HDMS Rota (1822)

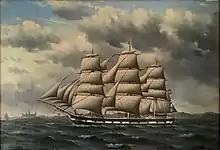
"Rota af K'benhavn" painted by J. Dahl in 1880.

In 1863, "Rota" was decommissioned from the Royal Danish Navy and sold to H. Puggaard & Co. In August 1864, she was adapted for use as a merchant ship by ship builder P. Brandt. In 1865, sje was sold to Det Kjøbenhavnske Skibsrederi I/S (affiliated H. Puggaard & Co.).